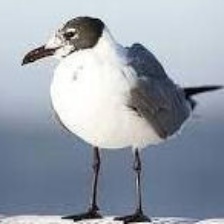
Species: LAUGHING GULL
Scientific name: LEUCOPHAEUS ATRICILLA